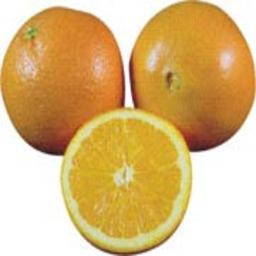
Label: peels